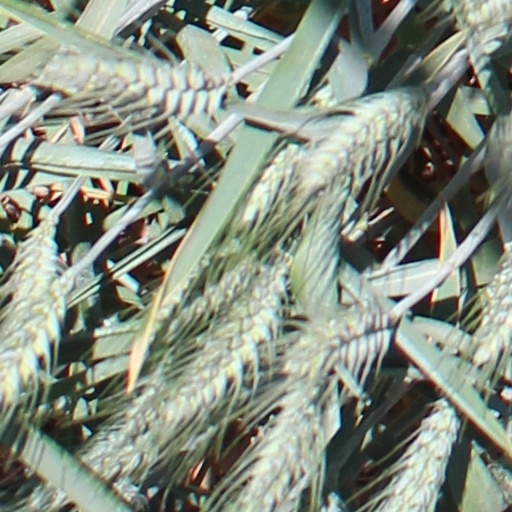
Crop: wheat